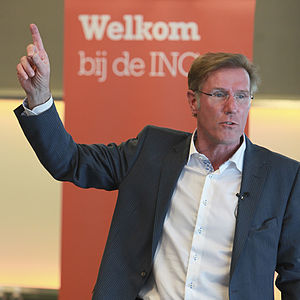
Hans van Breukelen
"Johannes Franciscus ""Hans"" van Breukelen er en tidligere professionel fodboldspiller fra Holland, der spillede som målmand hos FC Utrecht og PSV Eindhoven i Æresdivisionen, samt for Nottingham Forest i den engelske Premier League. Hans aktive karriere strakte sig i 18 år, og hans mest succesfulde periode var hans ti sæsoner hos PSV Eindhoven.